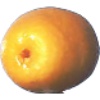
Label: Kumquats 1